Barfi

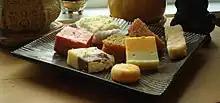
Assortment of "barfis"

Barfi or burfi is a milk-based sweet from the Indian subcontinent with a fudge-like consistency. Its name comes from the Persian and Urdu word ("barf") for snow. "Barfi" is consumed throughout India and Pakistan and is especially popular in North India. It is often served at celebrations and religious festivals such as Diwali and Holi.